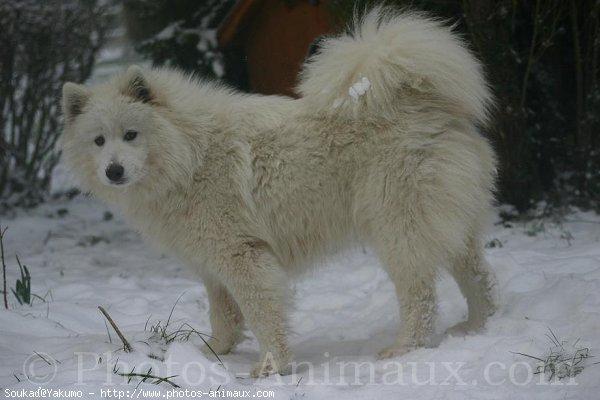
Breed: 2192-n000088-Samoyed